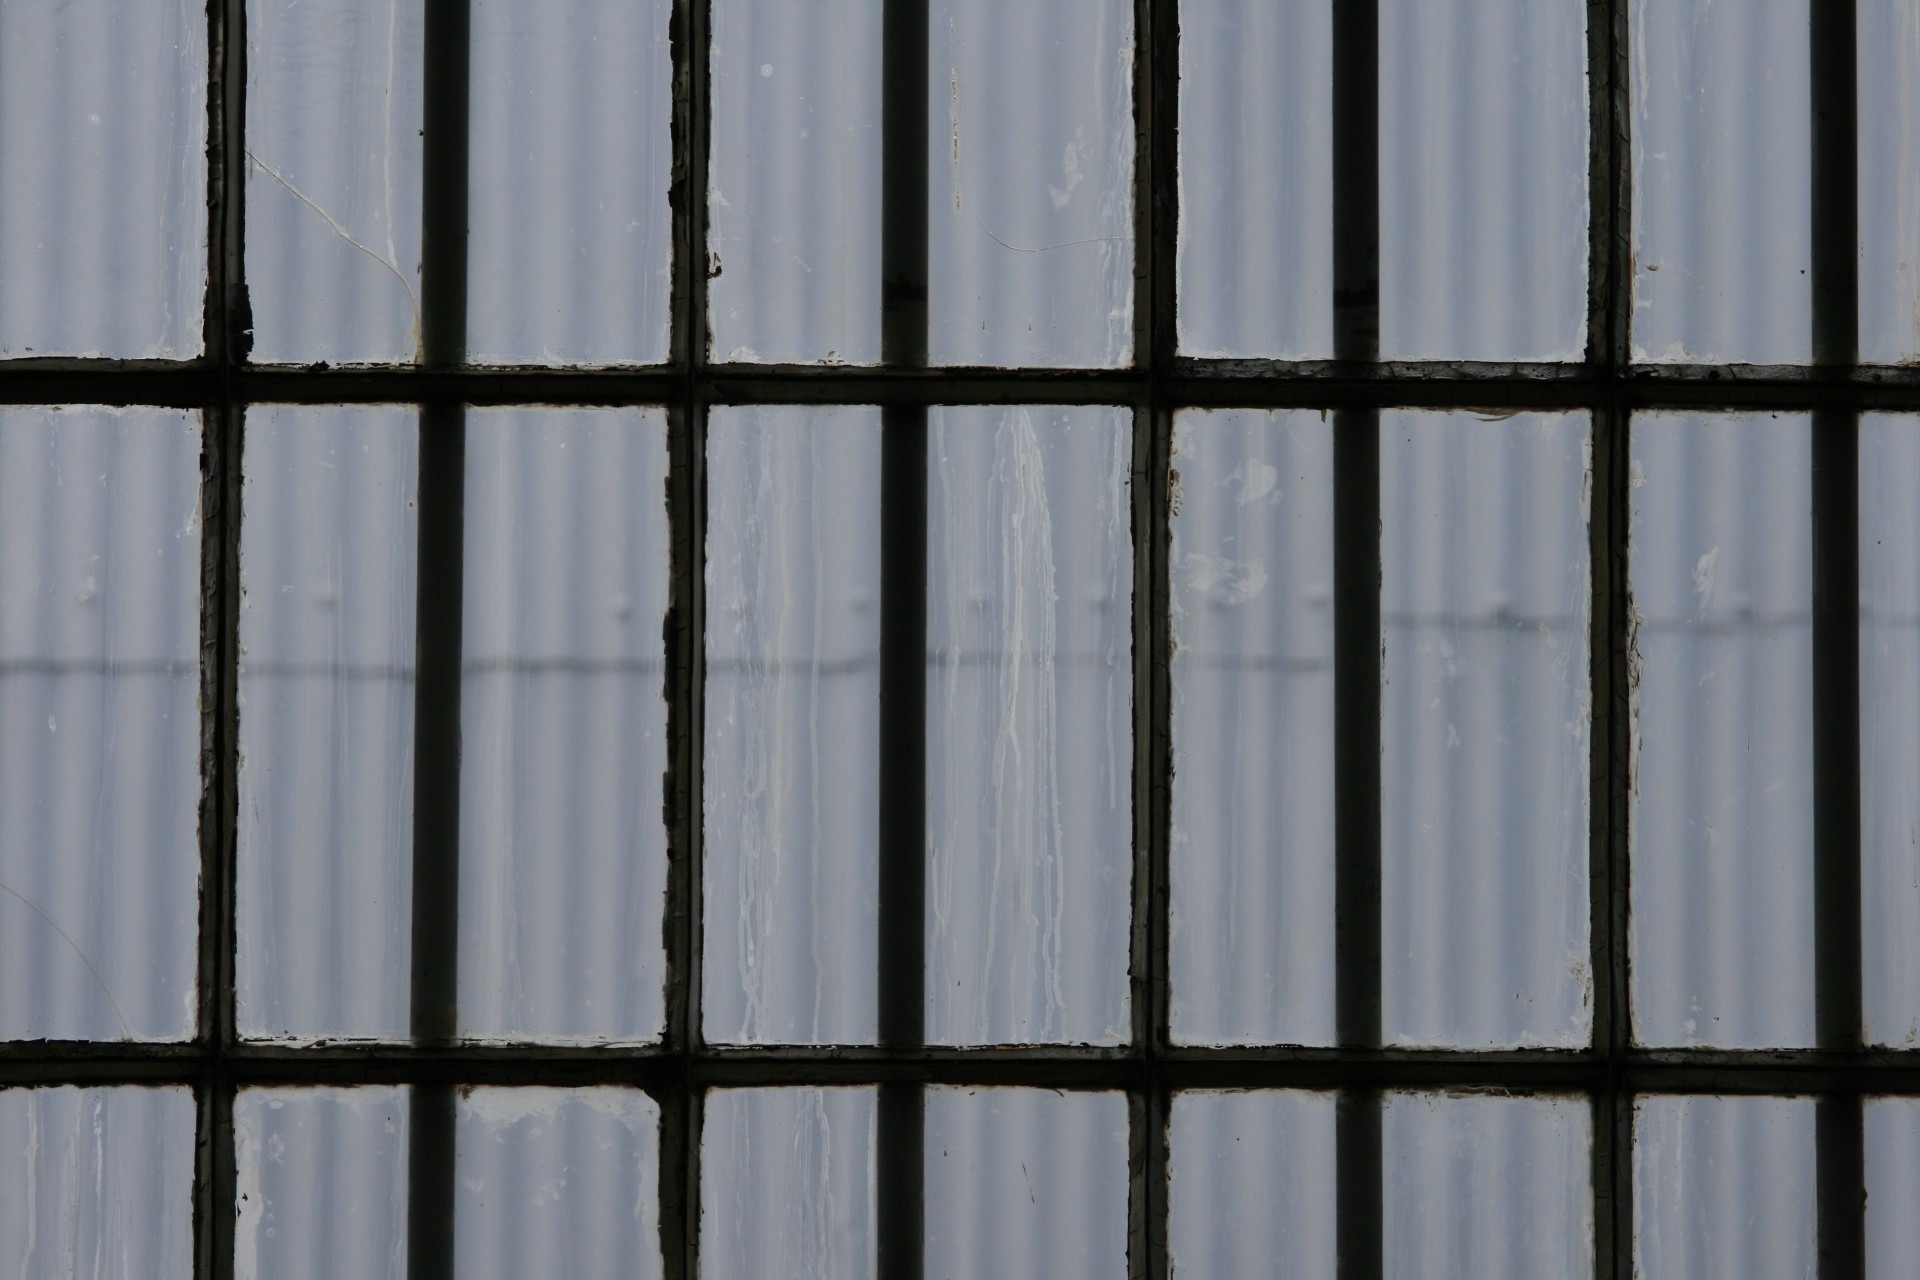
wood, window, glass, wall, line, frame, facade, interior design, design, rows, rectangles, symmetry, repetition, panes